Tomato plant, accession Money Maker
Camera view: tilt-top (135 deg); turntable rotation: 330 degrees
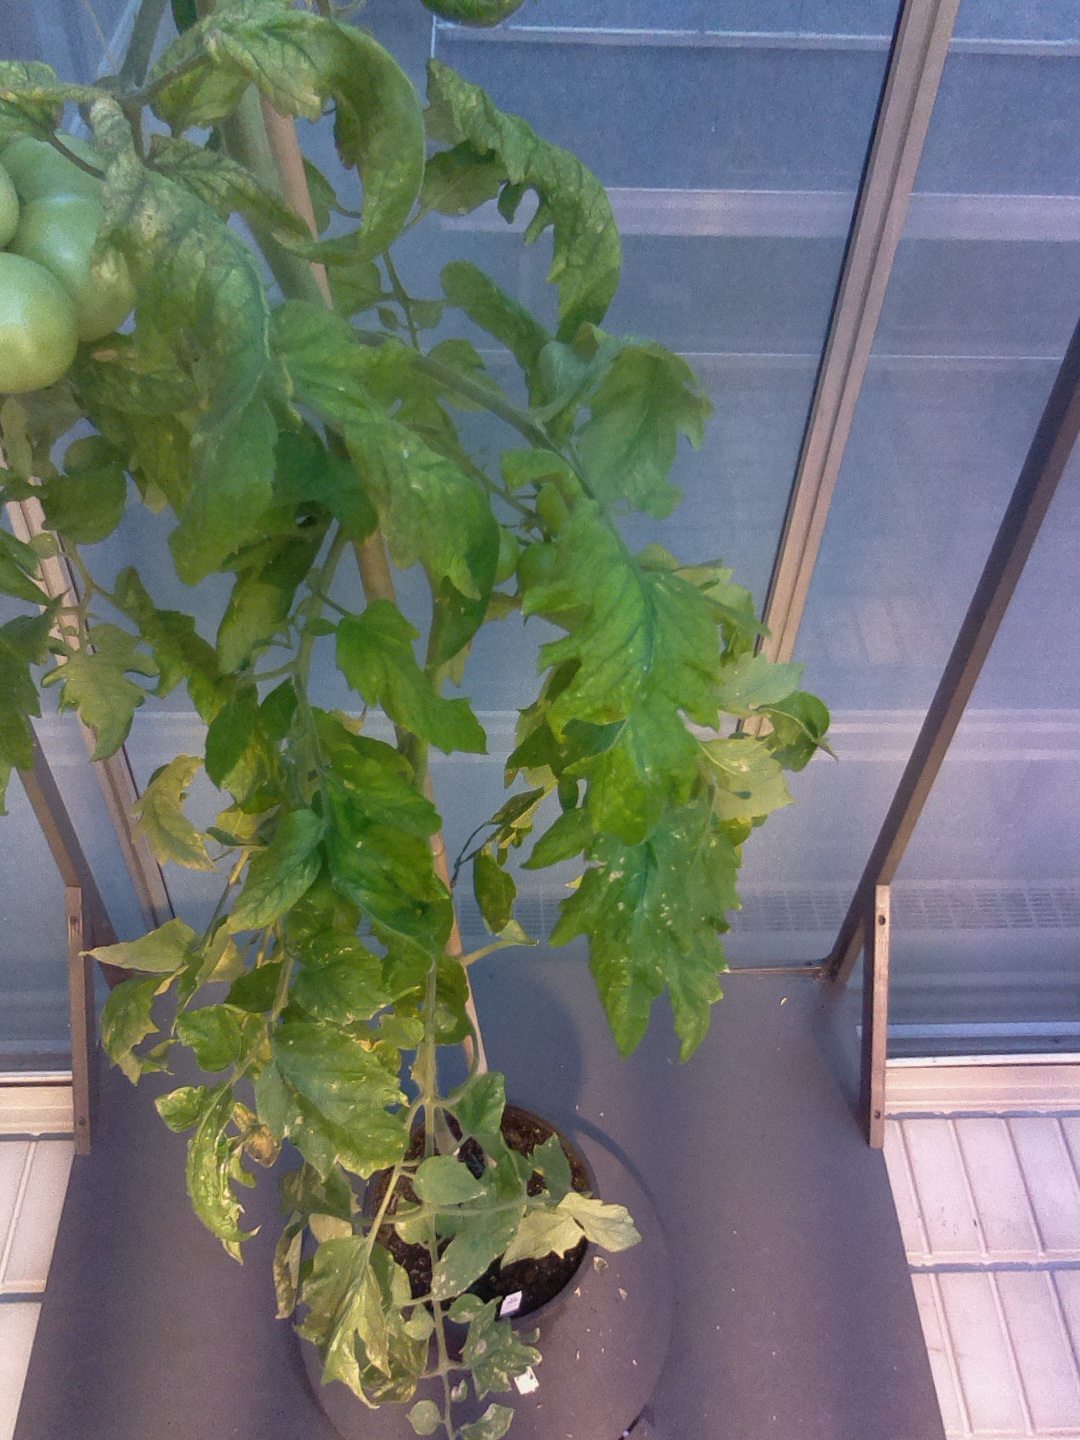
BBCH growth stage 78: 80% -90% of final fruit size